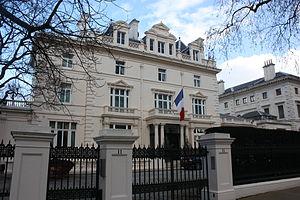
René Massigli, né à Montpellier le 22 mars 1888 et mort à Paris le 3 février 1988, est un haut diplomate français. Il fut notamment commissaire aux Affaires étrangères au sein du Comité national français de la France libre durant la Seconde Guerre mondiale puis finalement ambassadeur de France.
Kensington Palace Gardens est une rue de la ville de Londres, Royaume-Uni.
Le ministère de l'Europe et des Affaires étrangères est l’administration française chargée de mettre en œuvre la politique extérieure de la France et d’assurer les relations avec les États étrangers. Il est dirigé par un ministre, membre du Gouvernement.
L'ambassade de France au Royaume-Uni est la représentation diplomatique de la République française auprès du Royaume-Uni de Grande-Bretagne et d'Irlande du Nord. Elle est située à Londres, la capitale du pays, et son ambassadeur est, depuis 2019, Catherine Colonna.